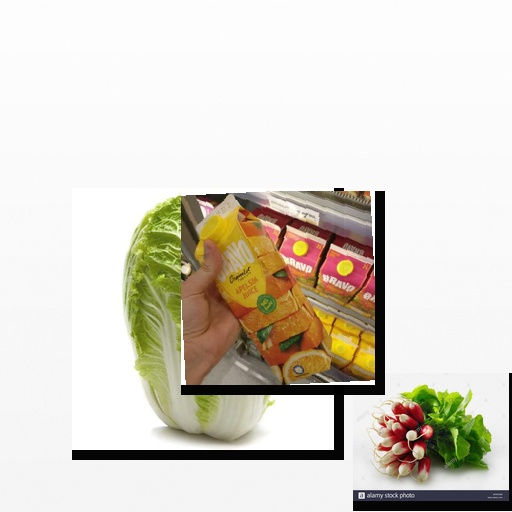
Food items: cabbage, orange_juice, radish